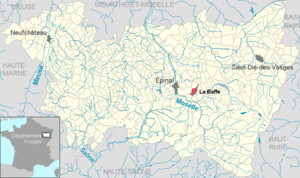
La Baffe dans le département des Vosges, Lorraine, France
La Baffe est une commune française située dans le département des Vosges, en région Grand Est.